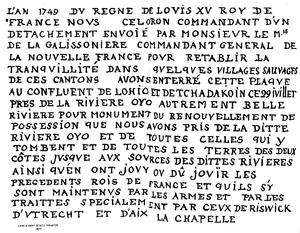
En 1749 l'explorateur français Pierre Joseph Céloron de Blainville affirme la souveraineté française sur la vallée de l'Ohio en enterrant au confluent de l'Ohio et de la Kanawha une plaque de plomb, dite «
La guerre de la Conquête est le nom donné au Québec au théâtre militaire nord-américain avant et pendant la guerre de Sept Ans. Aux États-Unis, on désigne fréquemment ce conflit sous l'appellation de French and Indian War. Elle voit s'affronter les Français, leurs milices de la Nouvelle-France et leurs alliés amérindiens d'un côté, et les Britanniques, leurs milices américaines et leurs alliés iroquois de l'autre, pour la domination coloniale de l'Amérique du Nord. Les hostilités commencent en 1754, deux ans avant le déclenchement de la guerre de Sept Ans en Europe, lors d'accrochages dans la vallée de l'Ohio.
Point Pleasant est une ville des États-Unis, siège du comté de Mason, en Virginie-Occidentale, et située au confluent des rivières Kanawha et Ohio
Pierre Joseph Céloron de Blainville était un officier et explorateur français, né en Nouvelle-France. Il commanda plusieurs forts français dans la région stratégique des grands lacs. Il reste surtout connu pour son exploration de l'Ohio, qu'il revendiqua au nom du roi de France. Cette expédition à la fois géographique et diplomatique s'inscrit dans les prémices de la Guerre de Sept Ans en Amérique du Nord.